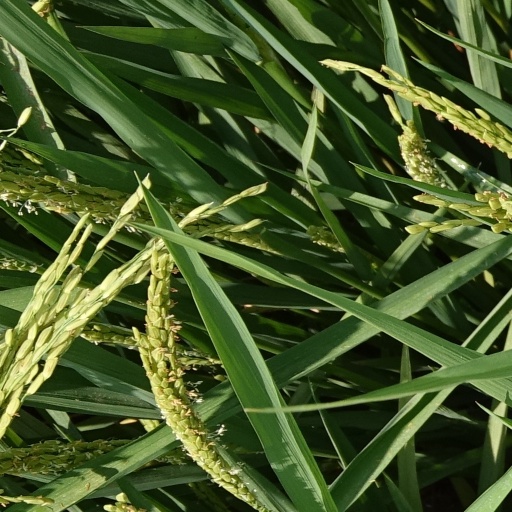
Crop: rice